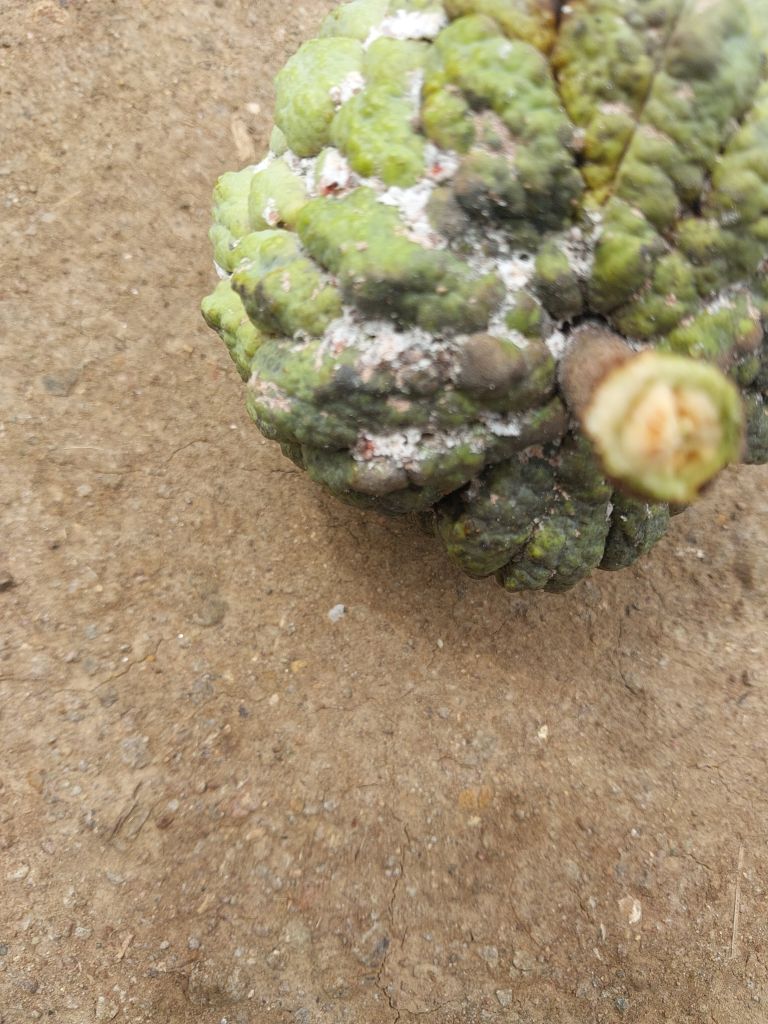
Disease label: Blank Canker